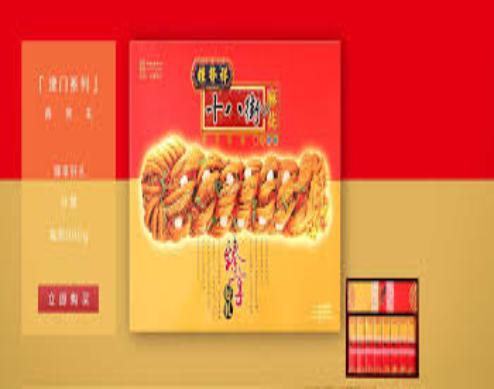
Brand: GuiFaXiangShiBaJie
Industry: Food